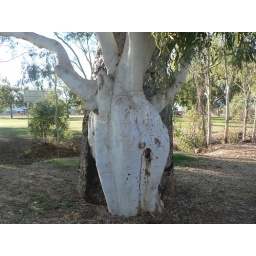
Gum tree in shape of bottle tree ( leaving Derby )